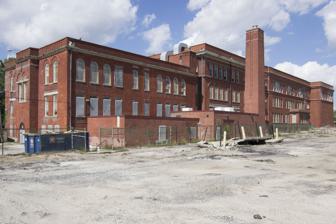
Building: West Pullman Elementary School
Country: United States of America
Year built: 1894
United States historic place West Pullman Elementary School U.S. National Register of Historic Places Show map of Chicago metropolitan area Show map of Illinois Show map of the United States Location 11941 S. Parnell Ave., Chicago, Illinois Coordinates 41°40′37″N 87°38′09″W / 41.67694°N 87.63583°W / 41.67694; -87.63583 Built 1894 ( 1894 ) Architect W. August Fiedler Architectural style Romanesque Revival, Classical Revival NRHP reference No. 100002822 Added to NRHP August 27, 2018 The West Pullman Elementary School is a historic school building at 11941 S. Parnell Avenue in the West Pullman neighborhood of Chicago , Illinois . The school was built in 1894 to support the growing neighborhood; while West Pullman was not the most populous neighborhood in need of a new school, its land had been donated to the school district, reducing the school's cost enough for it to be feasible. School board architect W. August Fiedler designed the Romanesque Revival school, which features a red brick exterior, rounded arched windows, and ornamental brickwork. A 1900 addition to the school doubled its capacity; William Bryce Mundie, the architect for the addition, introduced Classical Revival elements such as terra cotta decorations and a bracketed cornice . A third addition in 1923, designed by John C. Christensen, largely matched the design of the original two sections. The school served students in West Pullman until it closed in 2013 as part of a wave of Chicago public school closings. The building was added to the National Register of Historic Places on August 27, 2018. References